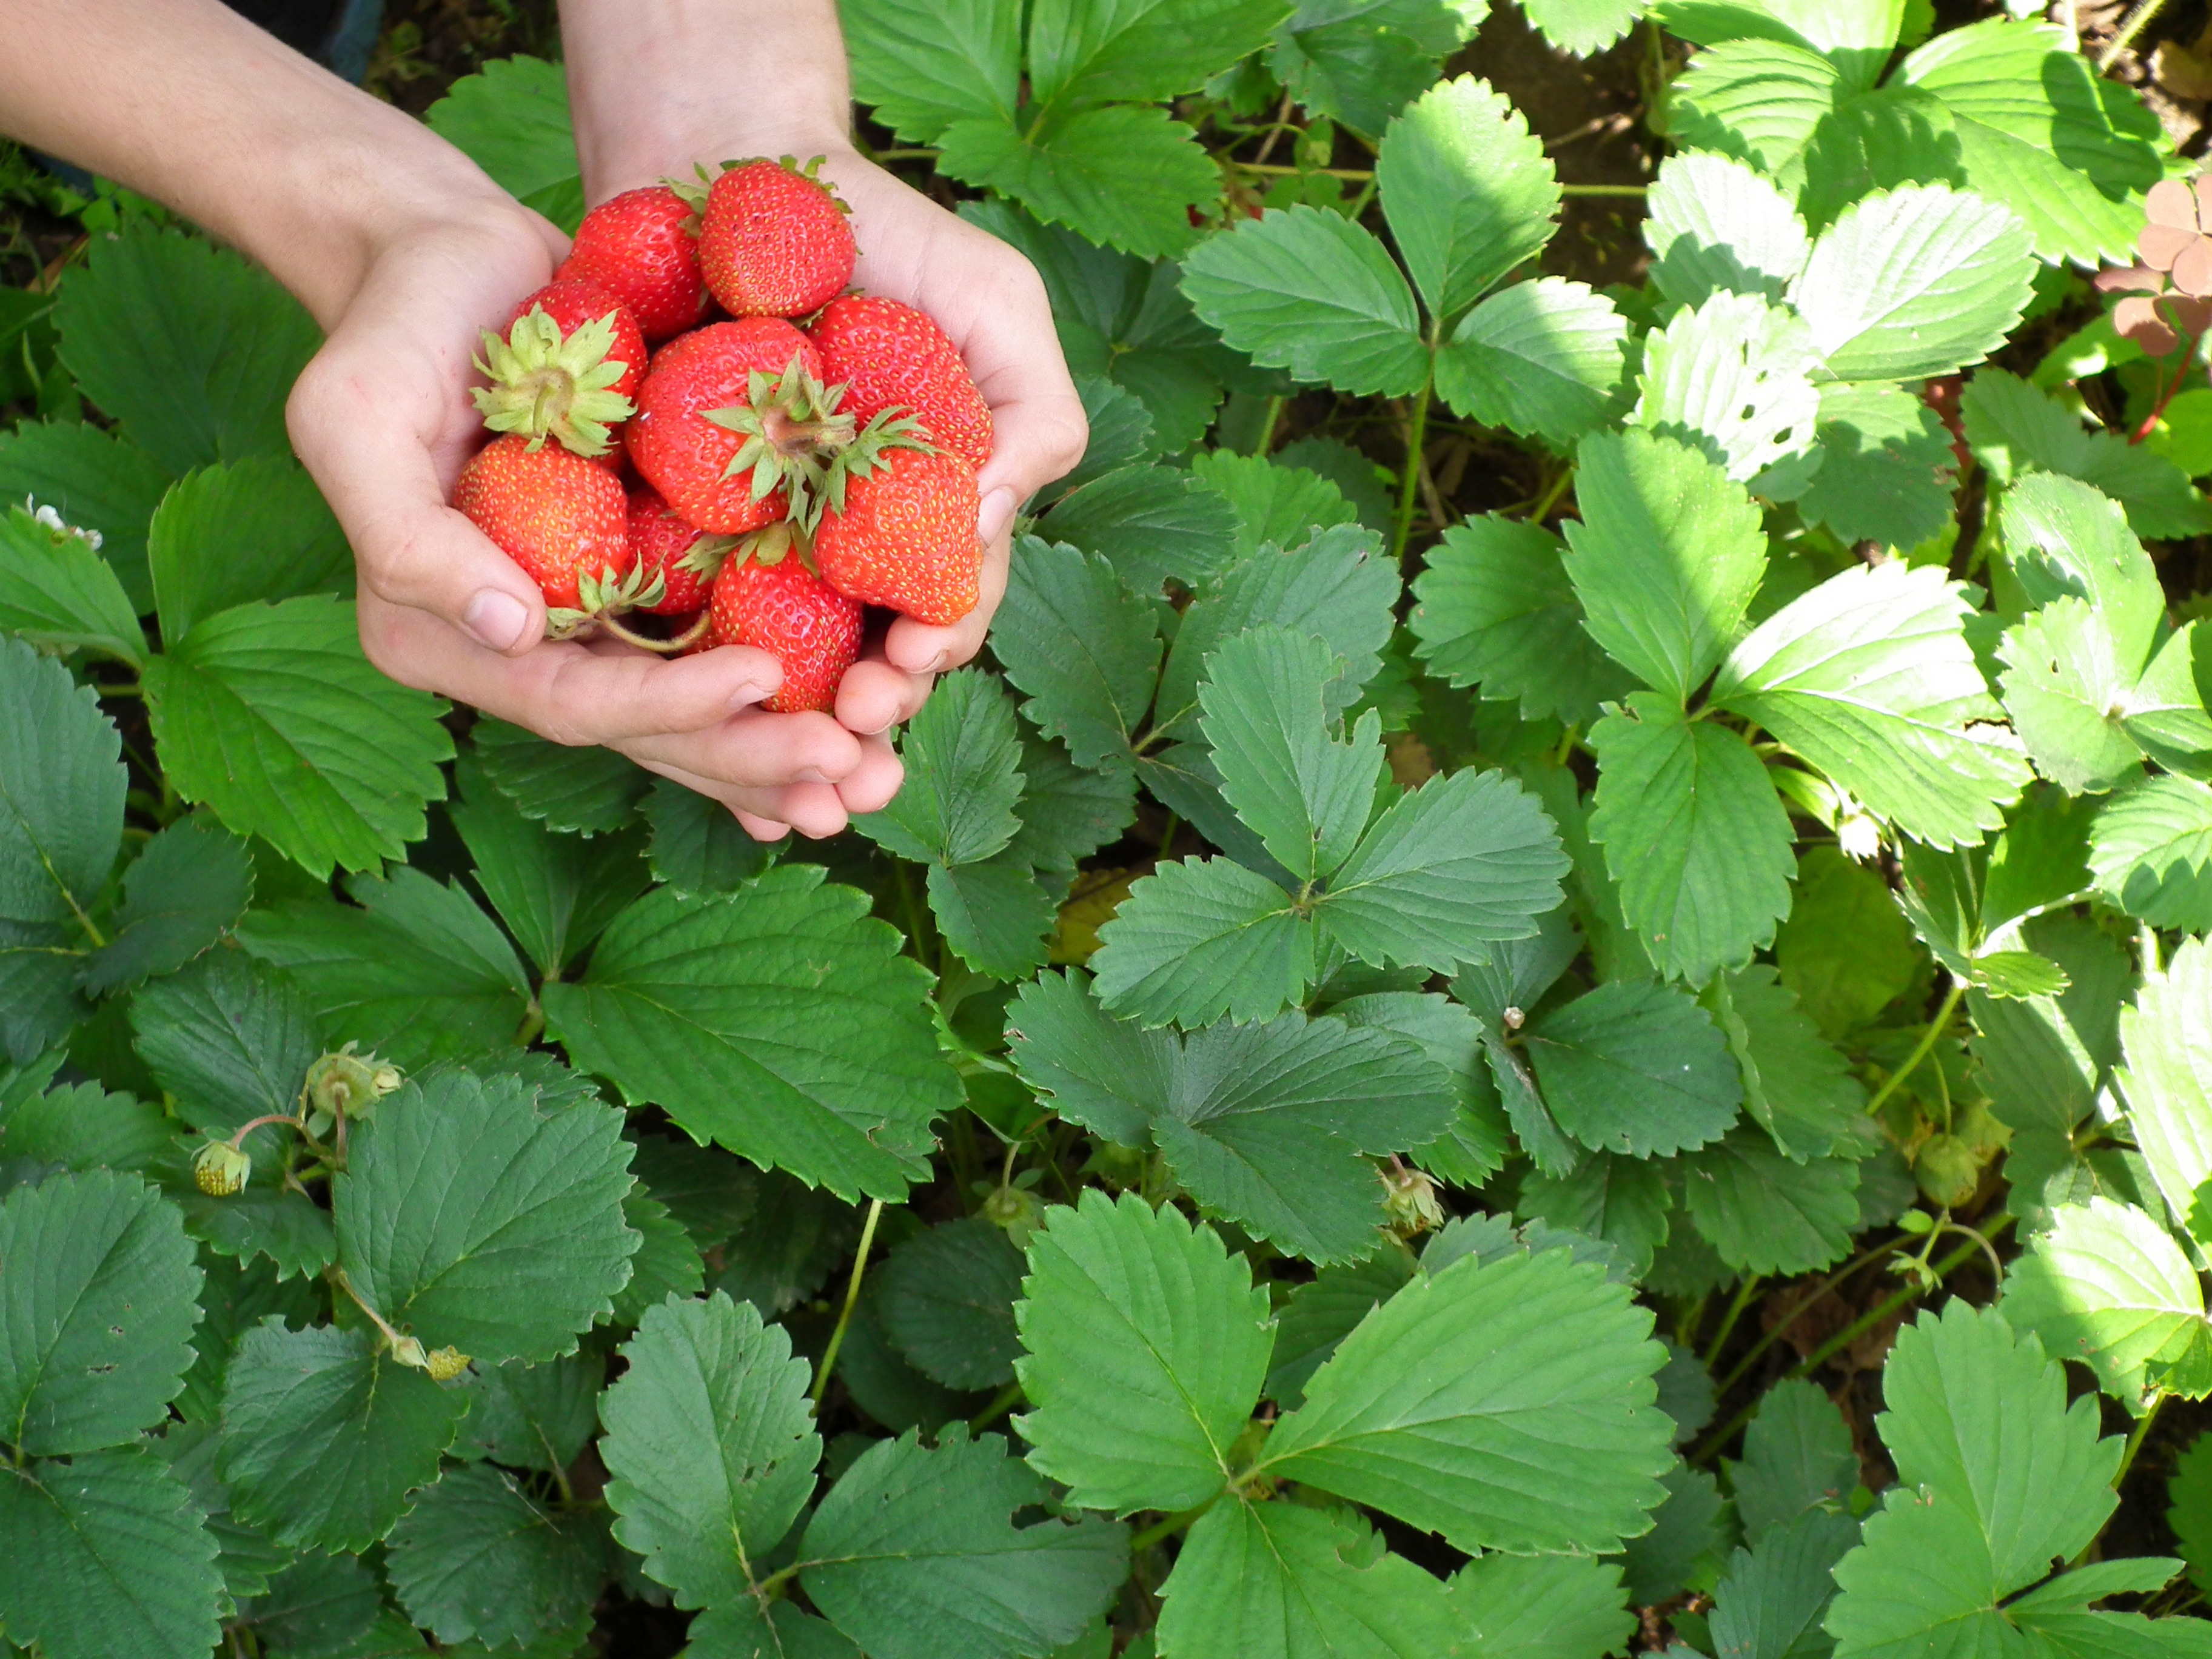
plant, fruit, berry, sweet, leaf, flower, summer, rose, red, herb, produce, garden, closeup, flora, strawberry, leaves, hands, shrub, tasty, appetizing, flowering plant, garden roses, rose family, wild strawberry, in the summer time, garden strawberry, rosa rugosa, land plant, dewberry, thimbleberry, mock strawberry